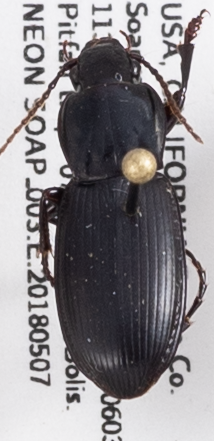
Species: Pterostichus ordinarius
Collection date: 2018-05-07
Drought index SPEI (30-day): -0.176
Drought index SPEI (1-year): -0.288
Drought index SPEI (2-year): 0.8